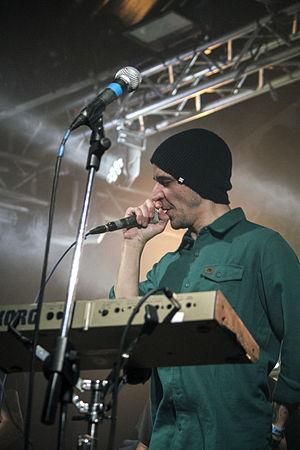
Linea 77 est groupe de metal alternatif italien, originaire de Turin. Ils sont actuellement sous contrat avec Universal Records. Linea 77 est initialement formé comme groupe reprenant des chansons de Rage Against the Machine et CCCP Fedeli alla linea, il se transforme par la suite en groupe à part entière. En 1998, le groupe enregistre et publie son premier album studio, Too Much Happiness Makes Kids Paranoid, distribué par le label Collapse Records.